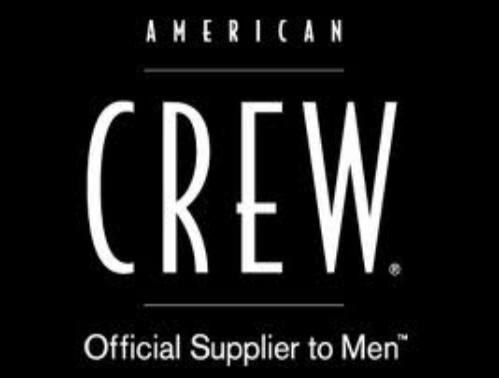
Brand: American Crew
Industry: Necessities